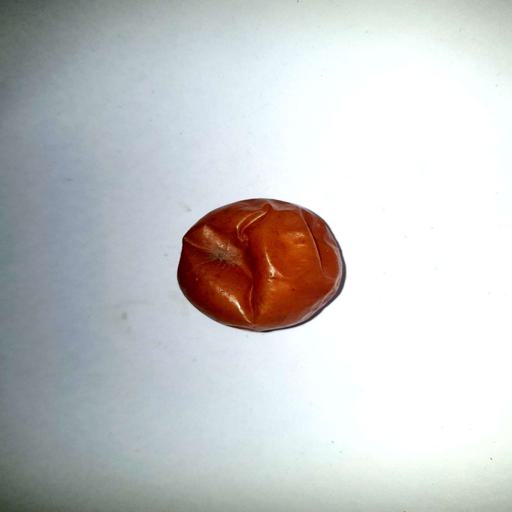
Label: bruised